Network interface controller

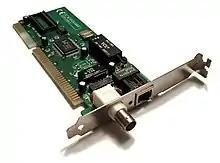
A 1990s Ethernet network interface card that connects to the motherboard via the now-obsolete ISA bus. This combination card features both a BNC connector (left) for use in (now obsolete) 10BASE2 networks and an 8P8C connector (right) for use in 10BASE-T networks.

A network interface controller (NIC, also known as a network interface card, network adapter, LAN adapter and physical network interface) is a computer hardware component that connects a computer to a computer network.